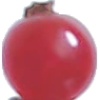
Label: Redcurrant 1